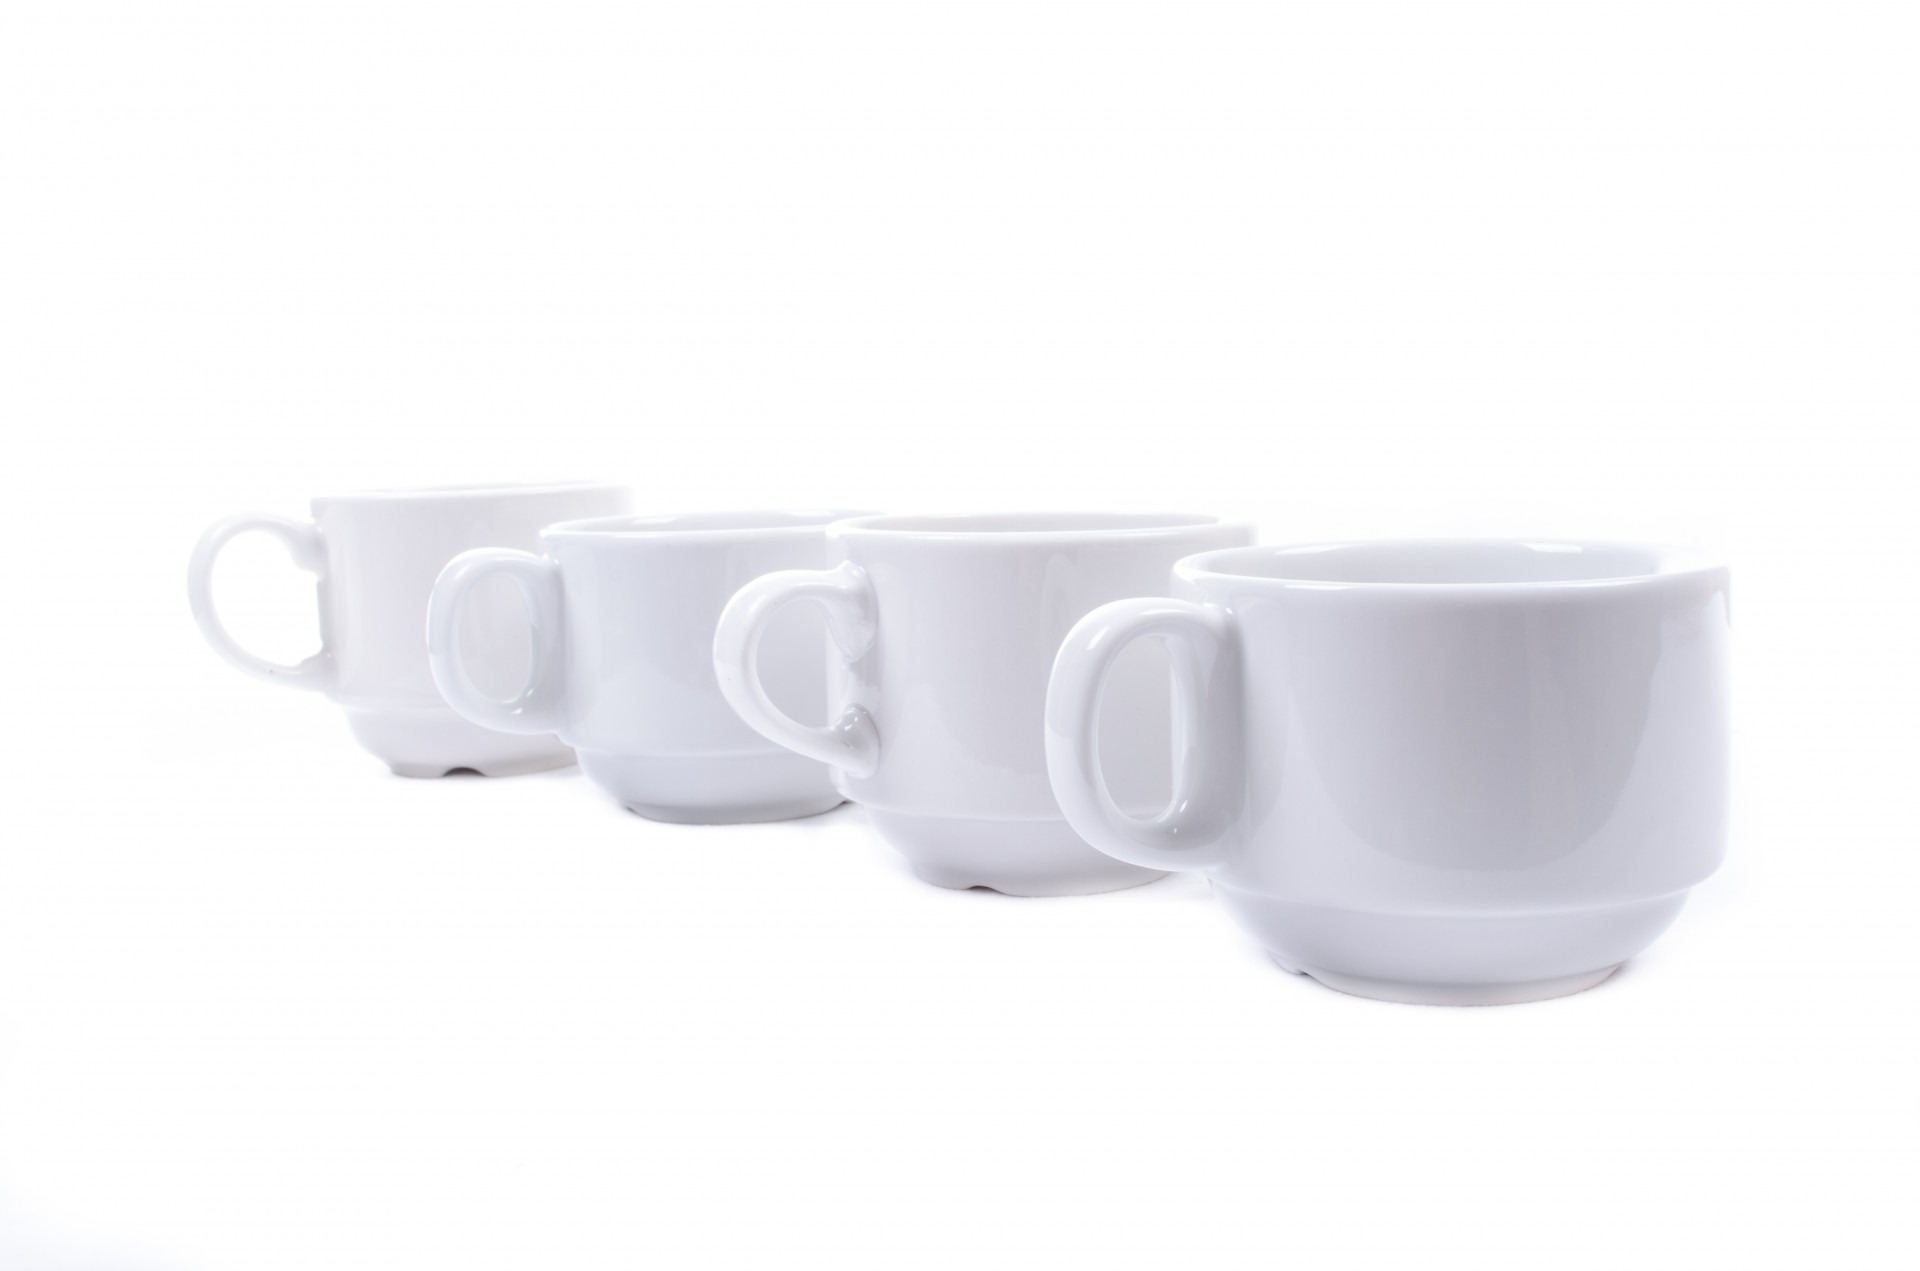
utensil, liquid, cafe, coffee, white, sweet, isolated, cup, latte, equipment, saucer, ceramic, brown, kitchen, beverage, drink, breakfast, espresso, mug, coffee cup, tableware, handle, close up, product, front, porcelain, brew, household, mocha, goods, dishware, spume, macchiato, bidet, drinkware